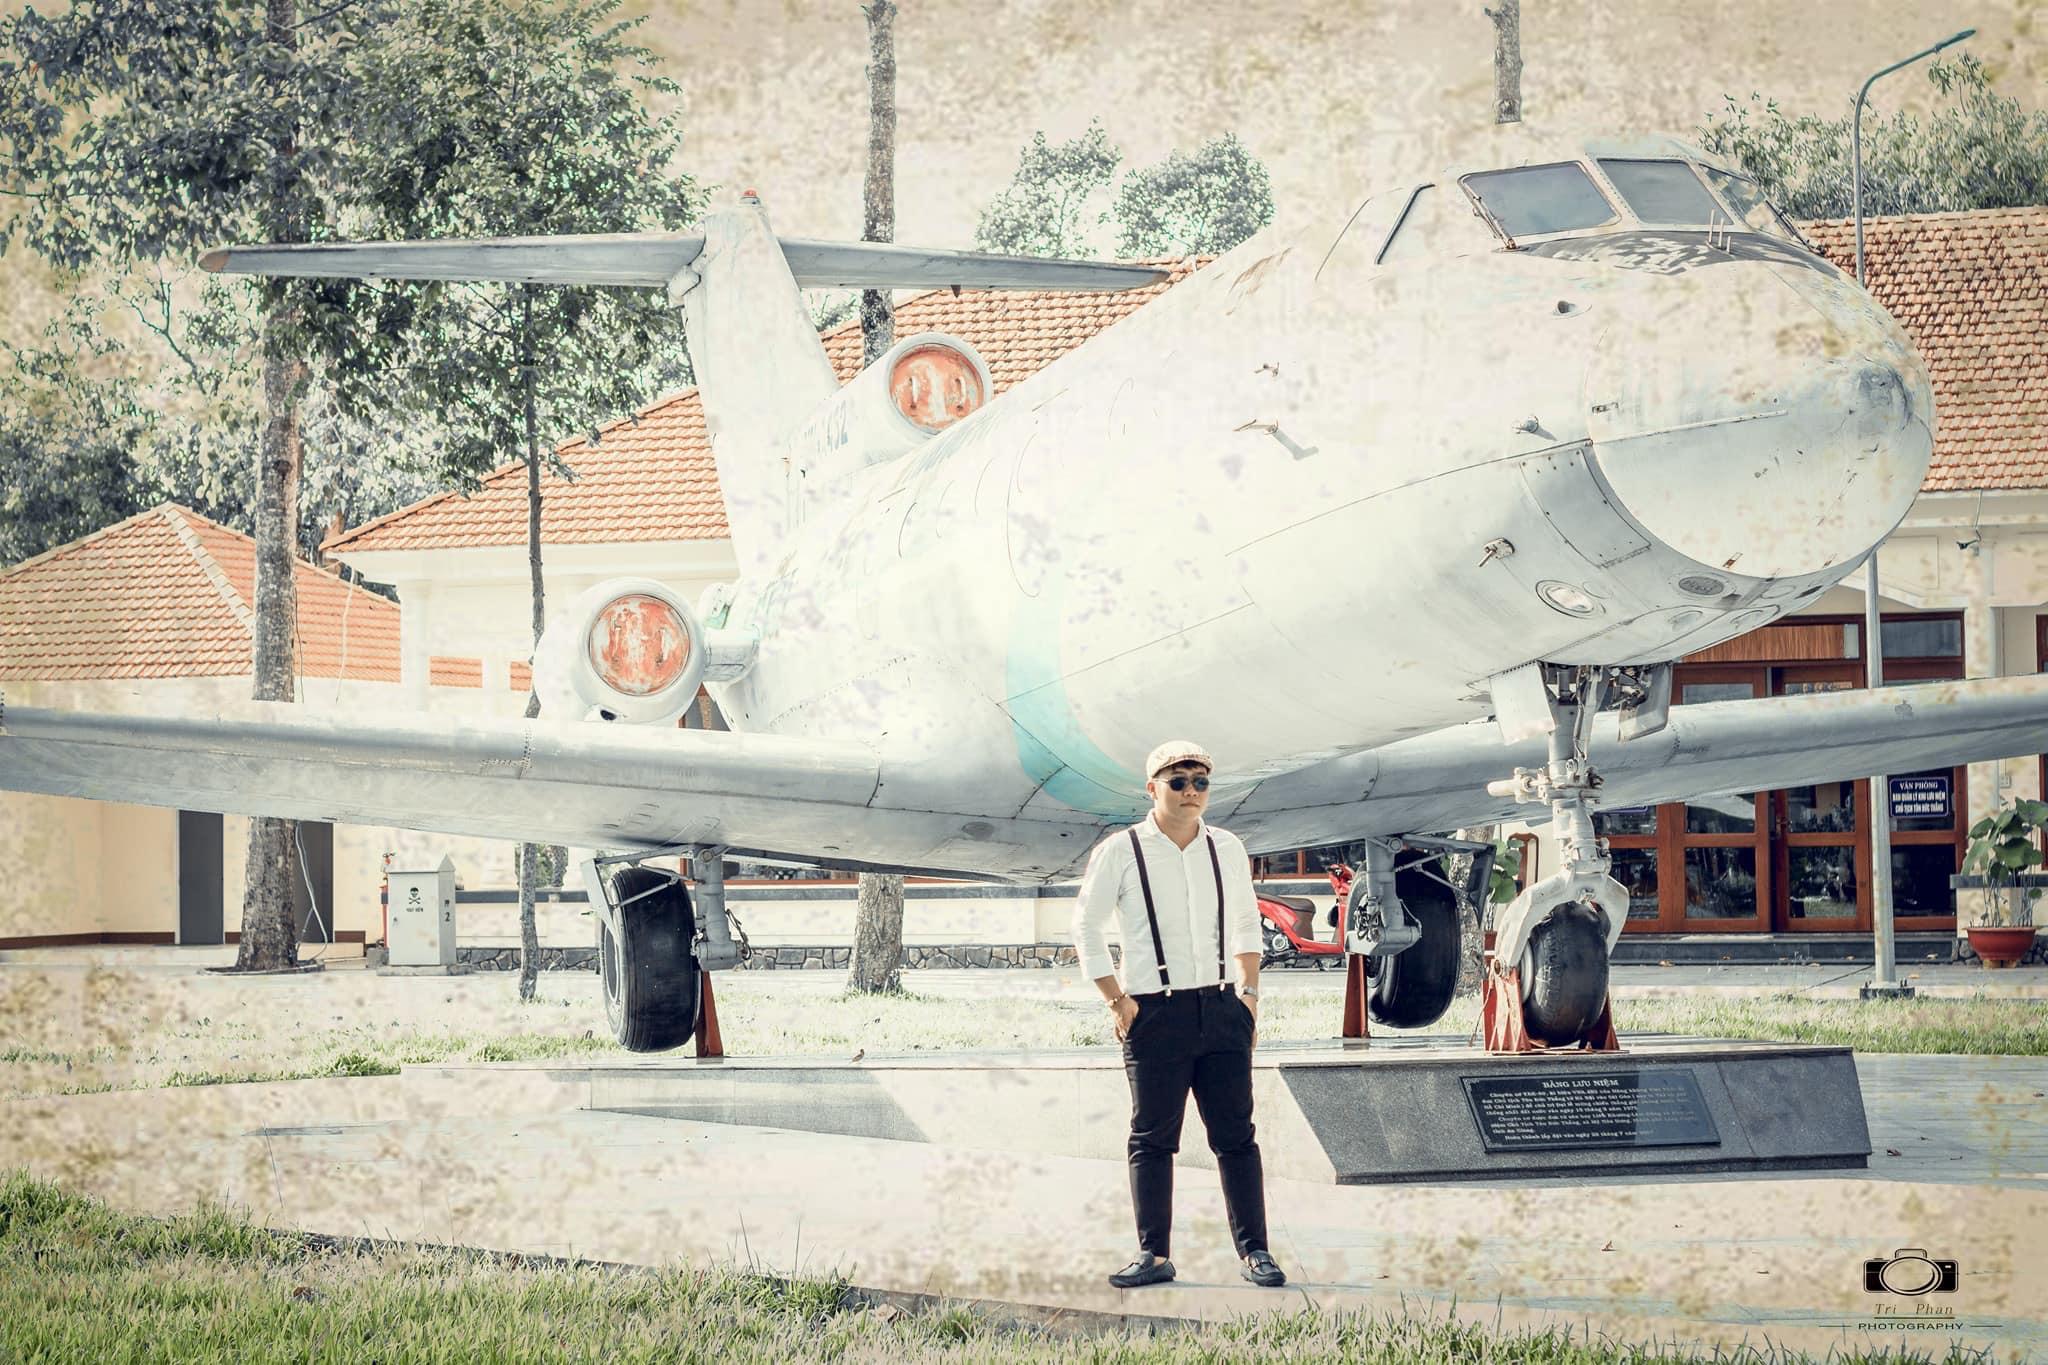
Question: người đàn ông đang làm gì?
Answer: anh ấy đang tạo dáng chụp hình